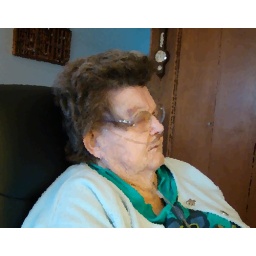
Mom having a nap in her computer chair. She fell and has a nasty black eye.